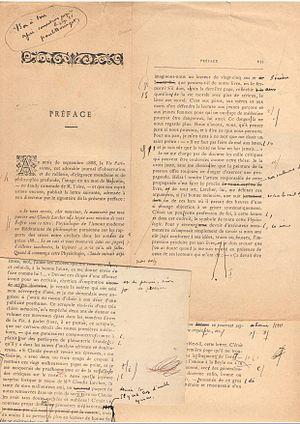
Paul Bourget, né le 2 septembre 1852 à Amiens et mort le 25 décembre 1935 à Paris, est un écrivain et essayiste français, membre de l'Académie française.